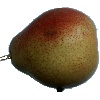
Label: Pear Forelle 1